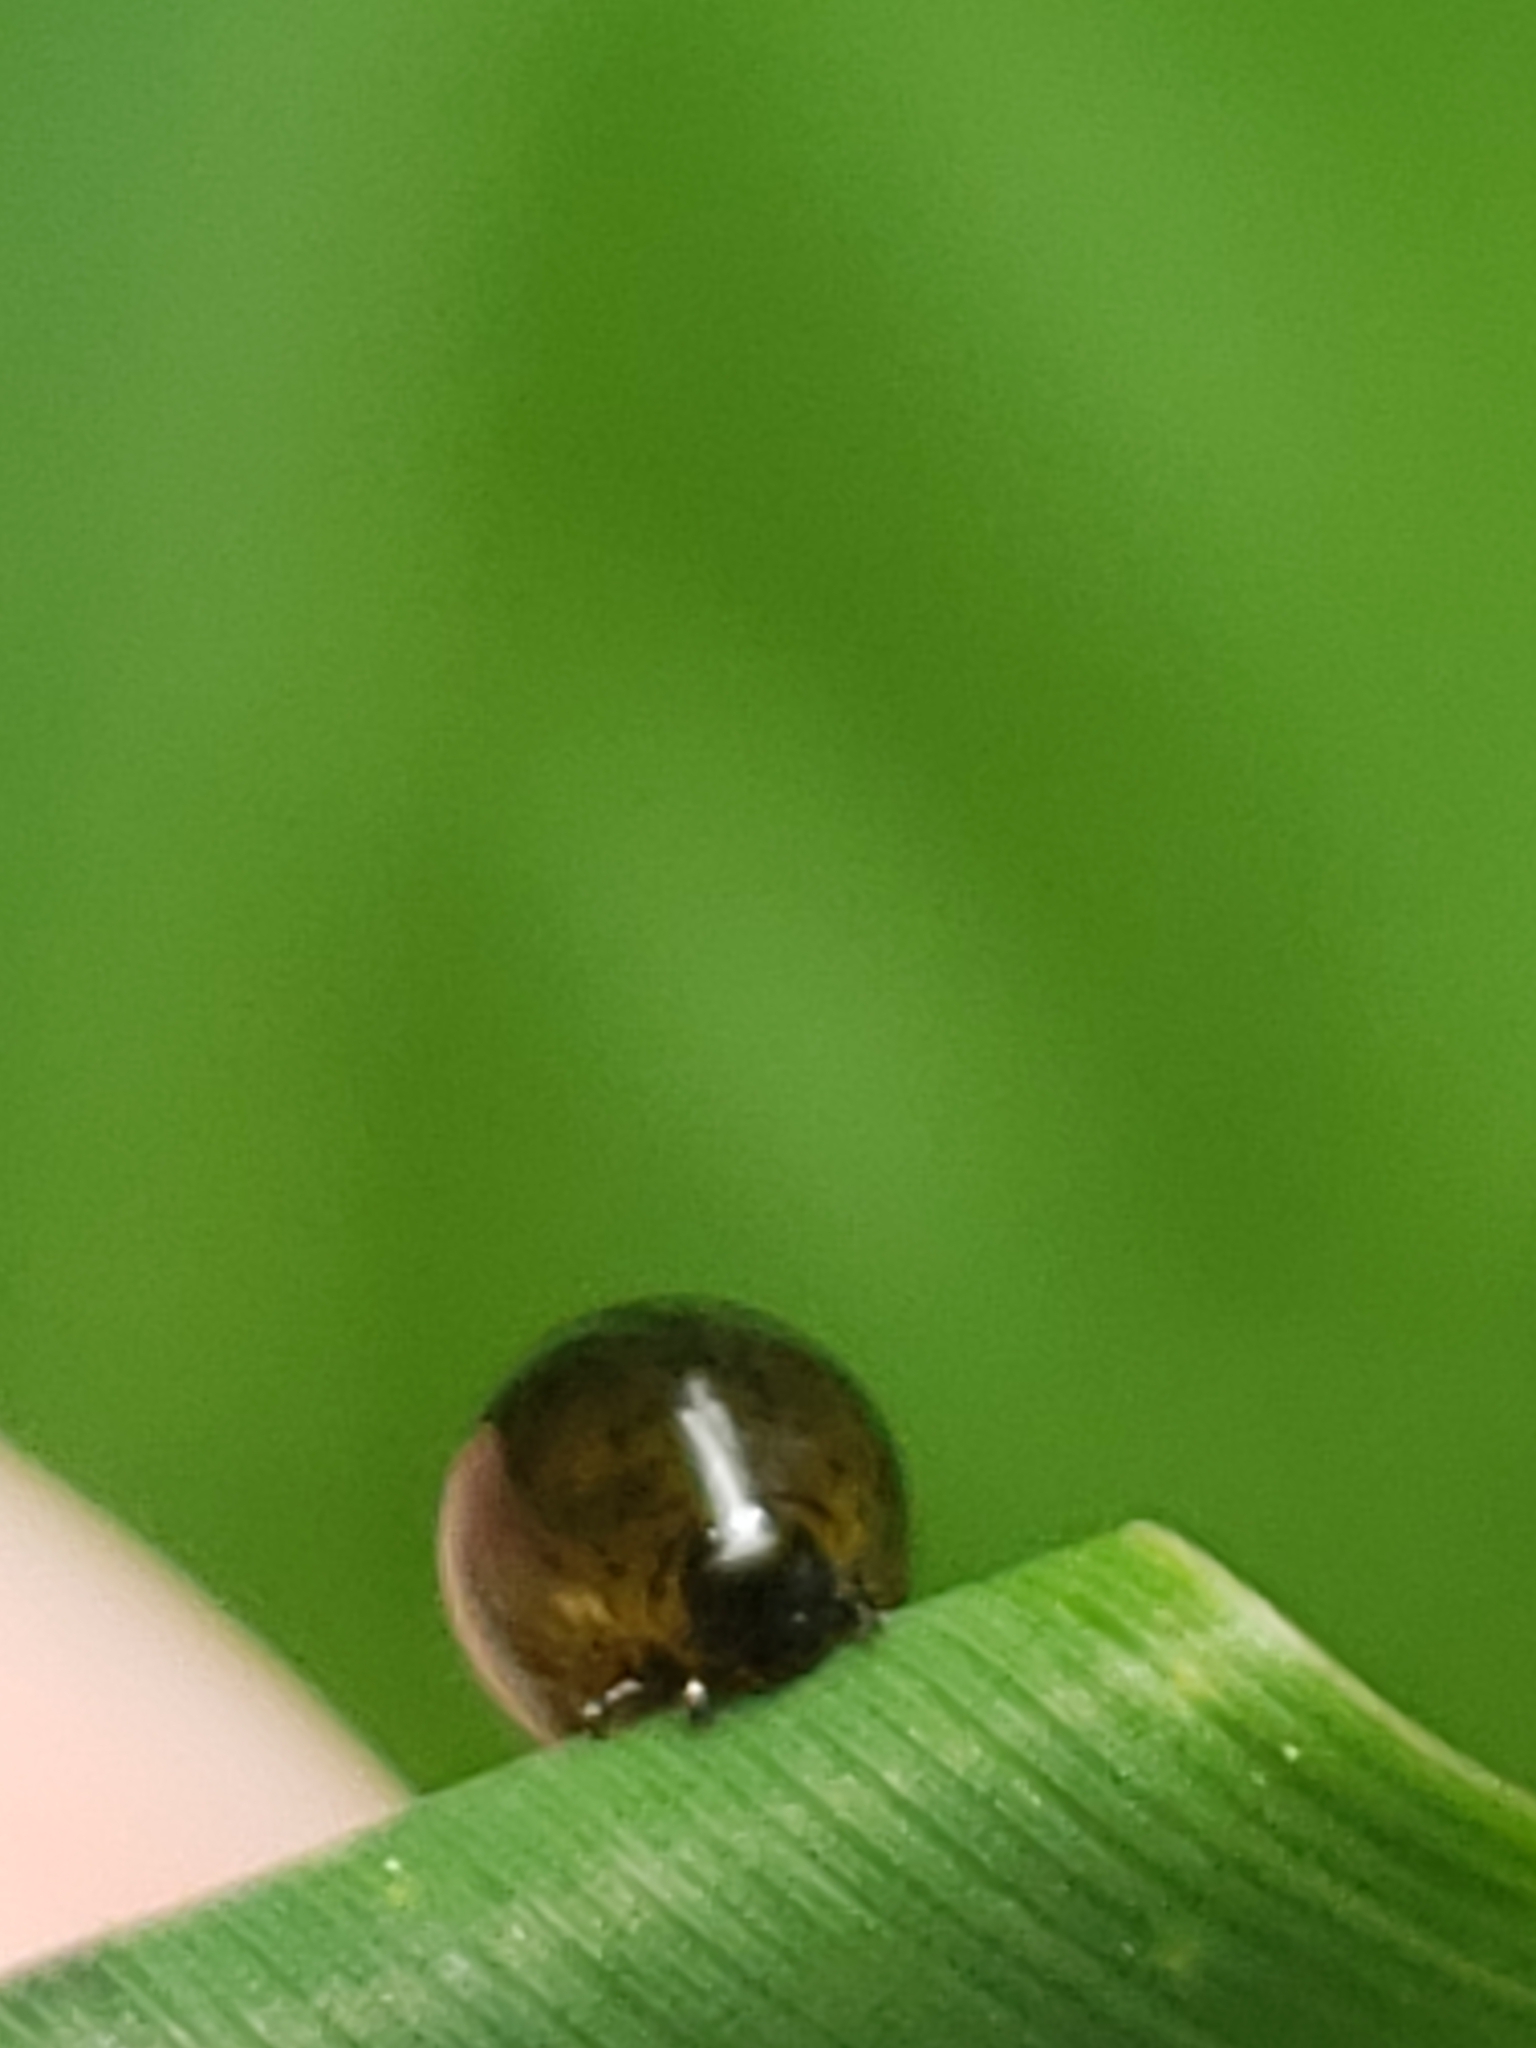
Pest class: cereal_leaf_beetle